Tolkien (film)

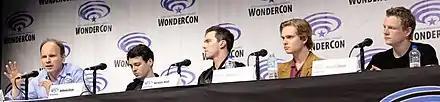
(Left to right) Director Dome Karukoski and the actors playing the four friends referred to as "TCBS": Anthony Boyle (Smith), Nicholas Hoult (Tolkien), Tom Glynn-Carney (Wiseman), and Patrick Gibson (Gilson) at the 2019 WonderCon

On 21 November 2013, Fox Searchlight Pictures and Chernin Entertainment announced they were developing a biographical film about the English philologist and author of "The Hobbit" and "The Lord of the Rings", J. R. R. Tolkien, based on a screenplay by David Gleeson. The film was to touch on many themes in Tolkien's early life, including his friendships, love of languages, religion, and romance with Edith Bratt. Another biopic, "Tolkien and Lewis" – about Tolkien and his friend C. S. Lewis – had been reported to be in production the previous year, but did not proceed. James Strong was announced to be directing the project, then titled "Middle Earth", but later dropped out for unknown reasons. On 24 July 2017, Dome Karukoski was hired to direct the film with the screenplay from Gleeson and Stephen Beresford, which Chernin produced for Fox Searchlight to distribute.